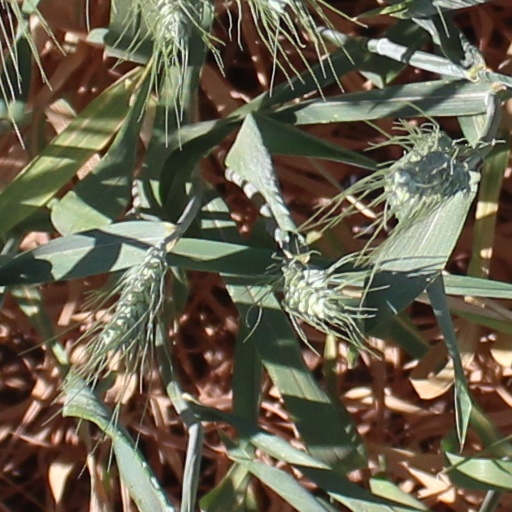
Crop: wheat